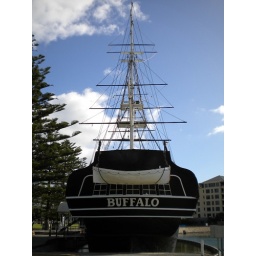
A replica of the first ship to arrive in South Australia bringing white settlers.